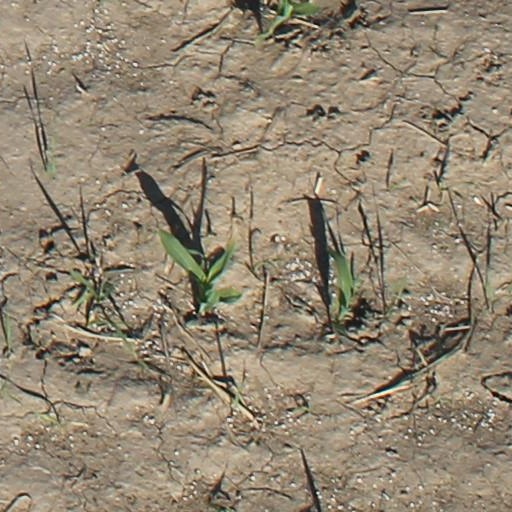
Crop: maize; corn